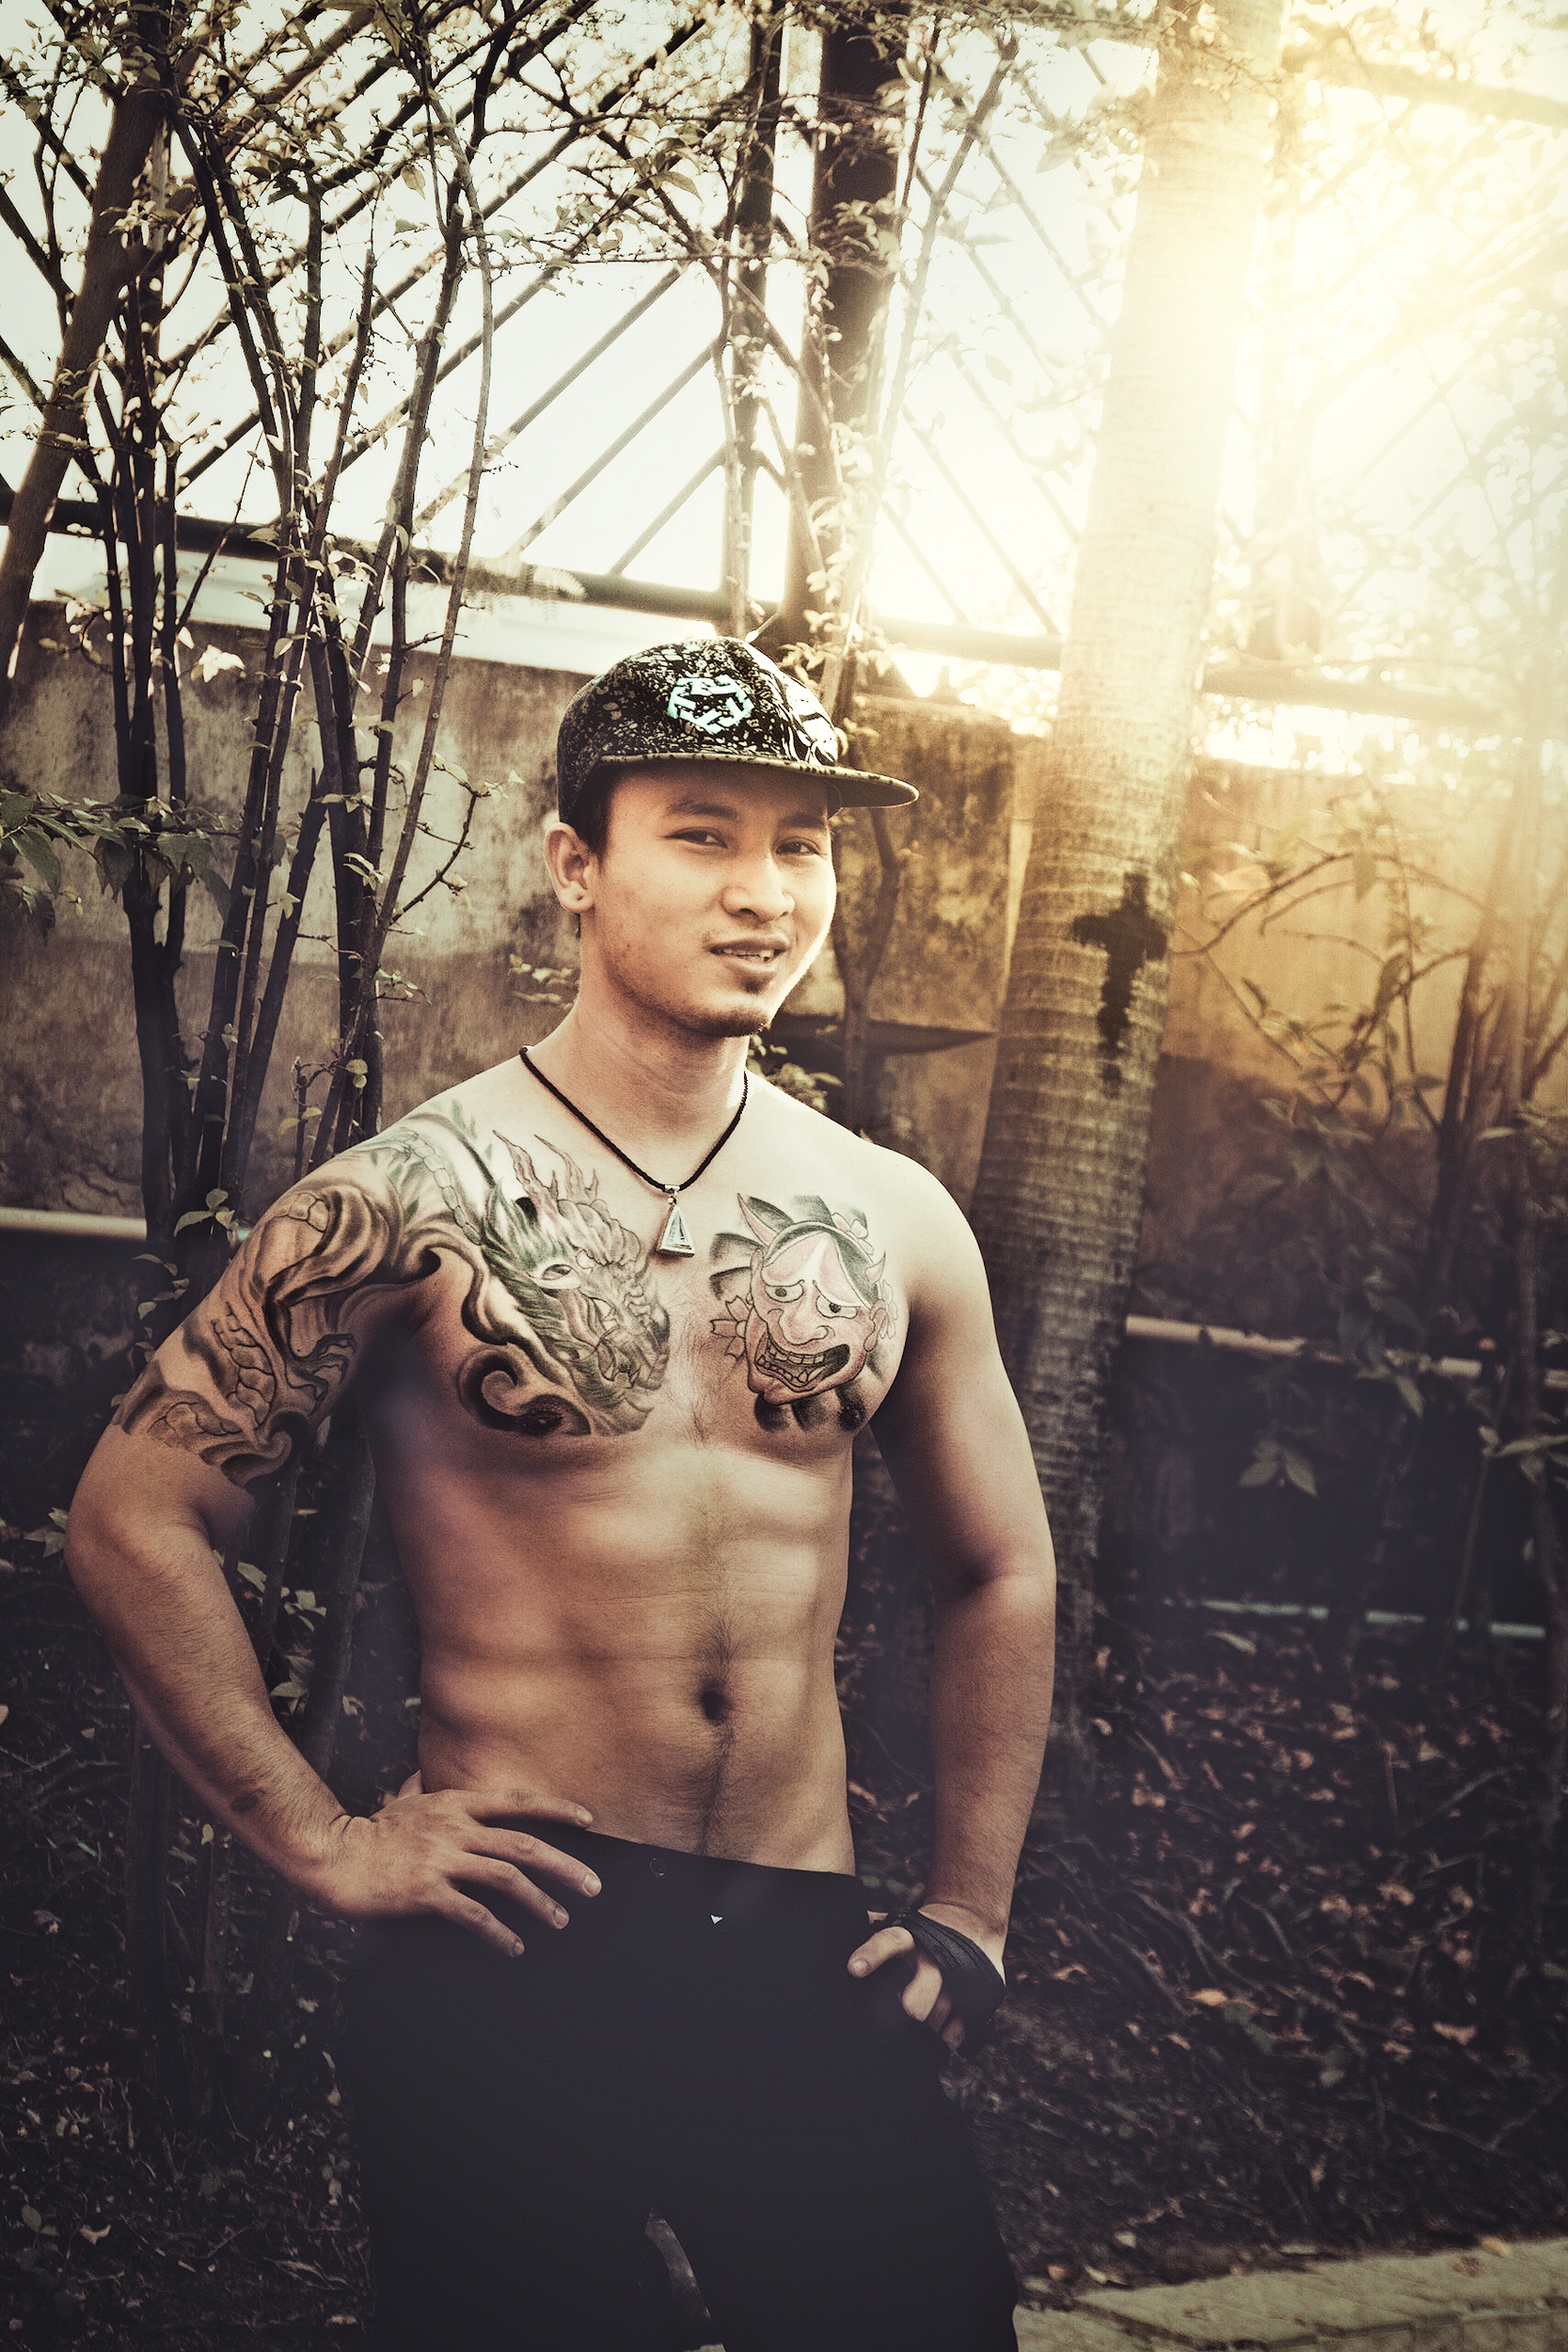
man, person, male, portrait, model, fashion, lady, arm, muscle, photograph, beauty, image, photo shoot, barechestedness